Jedward

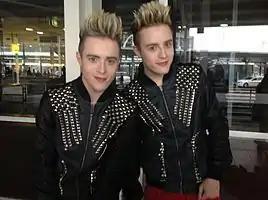
John and Edward in Australia in 2013

John and Edward Grimes (born 16 October 1991), collectively known as Jedward, are Irish media personalities and singers. They are identical twins who first appeared as John & Edward in the sixth series of "The X Factor" in 2009, generating a phenomenon of ironic popularity described as "the Jedward paradox". They were the seventh contestant eliminated and were managed by Louis Walsh, who was their mentor during "The X Factor".